Leonard Starr

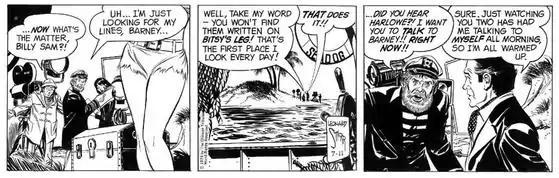
Leonard Starr's "Mary Perkins, On Stage" (November 7, 1974)

In 1957, Starr created the comic strip "On Stage", later titled "Mary Perkins, On Stage", for the Chicago-Tribune-New York News Syndicate. Characterized by a mix of soap opera, adventure and humor, the strip featured tight, realistic graphics and, from the beginning, strong layouts, design and storytelling. He received the National Cartoonists Society's Story Comic Strip Award for "On Stage" in 1960 and 1963, and their Reuben Award in 1965. He continued producing "Mary Perkins, On Stage" until 1979. Starr later cited the work of Alex Raymond and Milton Caniff as influences on the strip's artwork.